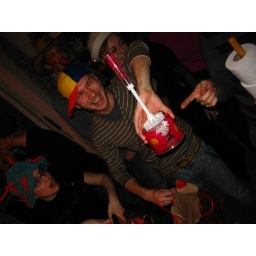
1st place (mad toilet bowl cleaner):Matjaz2nd place (mad cow paper towel holder):Zigi babyWait Veronica, it's not over yet!